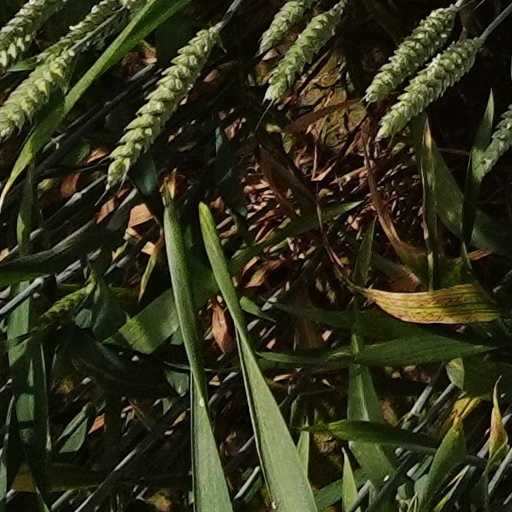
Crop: wheat